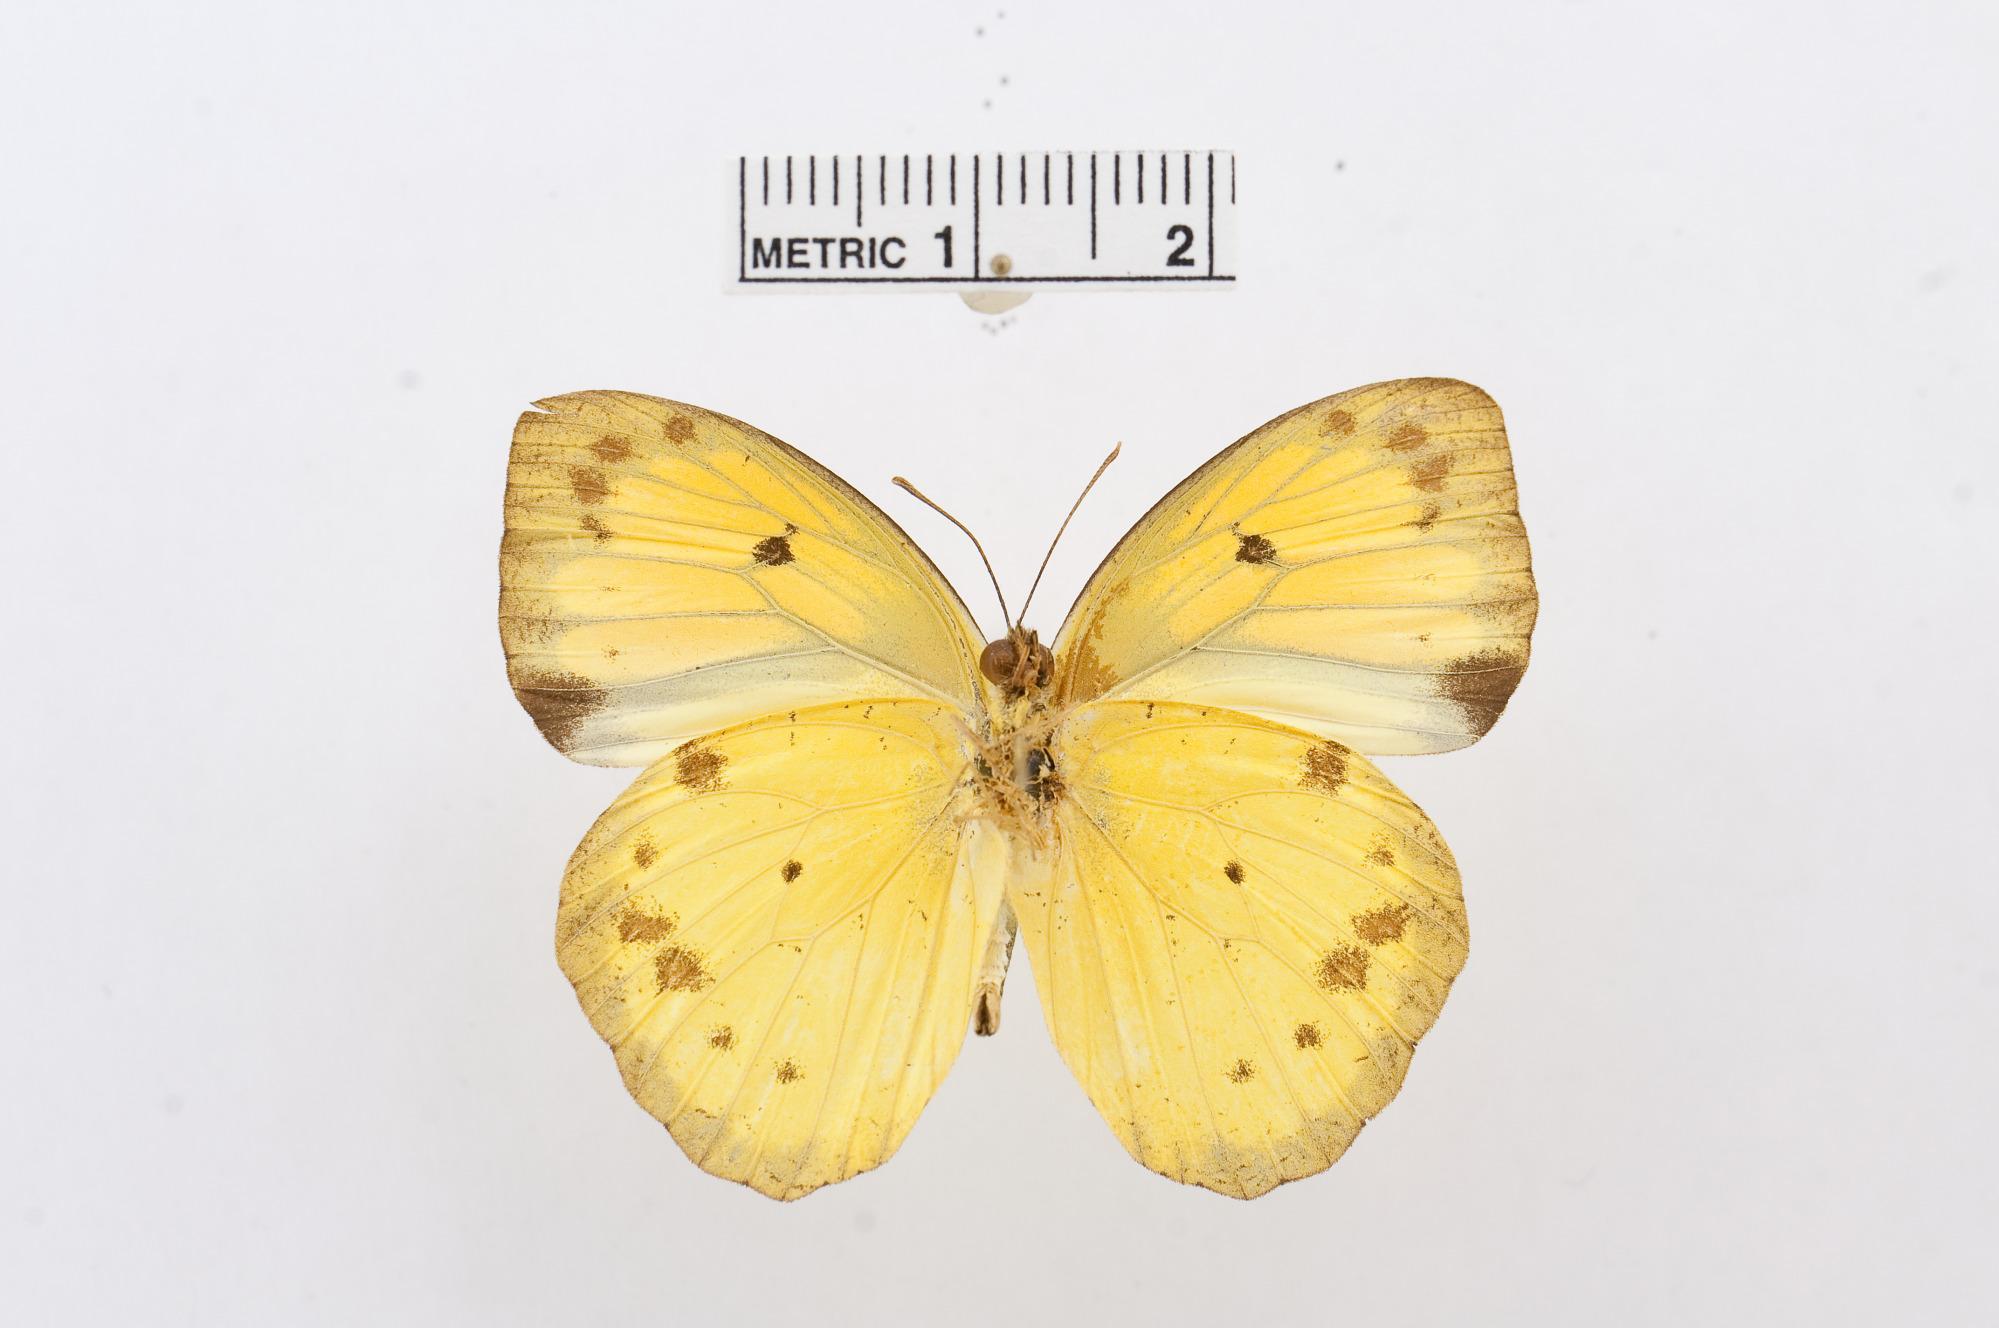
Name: Ixias vollenhovi
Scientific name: Ixias vollenhovi
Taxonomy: Animalia, Arthropoda, Hexapoda, Insecta, Lepidoptera, Pieridae, Pierinae